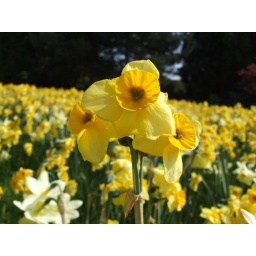
A representative yellow daffodil standing proud in front of the field of his colleagues ...